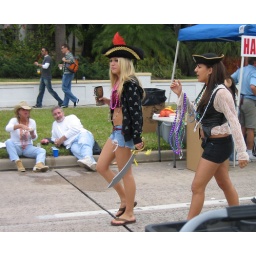
Remember the guy in the white shirt on the grass.